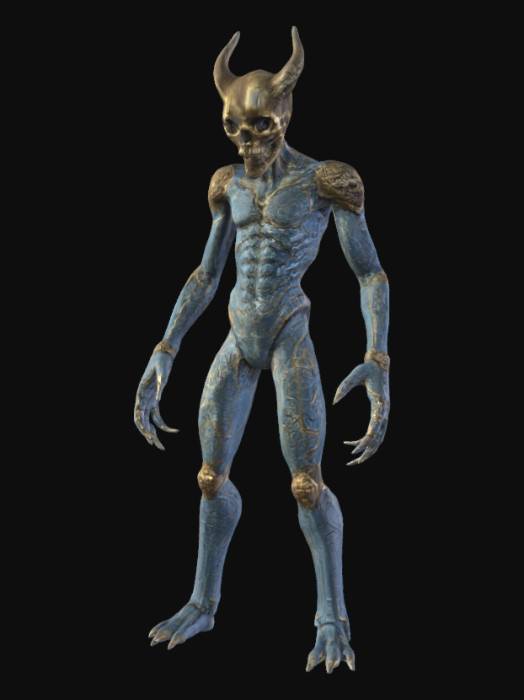
미적 점수 (1~10점): 4